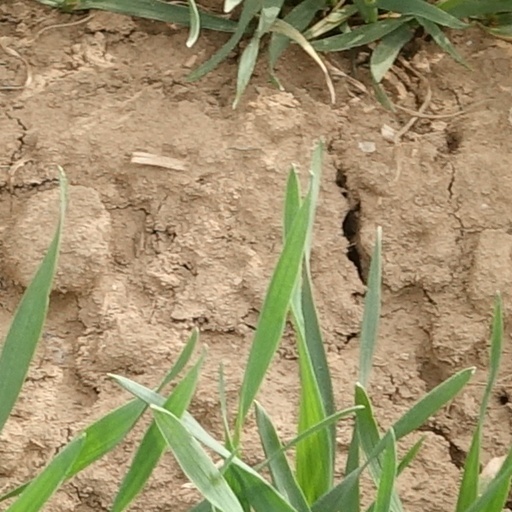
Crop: wheat